Compositions for tape by Claude Vivier

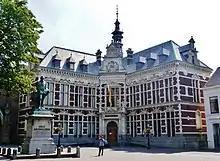
A view of Utrecht University, where the Institute for Sonology is located.

"Variation I" was the first surviving piece Vivier wrote for tape, completed on 22 February 1972 with the assistance of Koenig and classmate Luctor Ponse. He wrote in a letter from this time, "[I] finished an electronic piece for four channels (10 mn 26 sec), they asked me if it was a concert piece or a study, it's absolutely a piece to be heard, so a concert piece."